Court of Common Pleas (England)

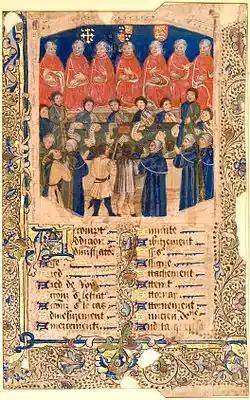
A full color, illustrated manuscript of the Court in session. Up at the top are the seven Justices of the court, dressed in orange robes. Underneath the Justices are the clerks of the court, dressed in robes that are half green and half blue. Underneath the clerks are the pleaders, who are dressed in blue and gold outfits. The bottom half of the image is taken up by text written in blackletter script.

The Court of Common Pleas, or Common Bench, was a common law court in the English legal system that covered "common pleas"; actions between subject and subject, which did not concern the king. Created in the late 12th to early 13th century after splitting from the Exchequer of Pleas, the Common Pleas served as one of the central English courts for around 600 years. Authorised by Magna Carta to sit in a fixed location, the Common Pleas sat in Westminster Hall for its entire existence, joined by the Exchequer of Pleas and Court of King's Bench.